Benzodiazepine withdrawal syndrome

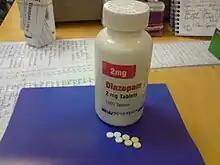
Diazepam is sometimes used in the treatment of benzodiazepine withdrawal.

Benzodiazepine withdrawal syndrome (BZD withdrawal) is the cluster of signs and symptoms that may emerge when a person who has been taking benzodiazepines as prescribed develops a physical dependence on them and then reduces the dose or stops taking them without a safe taper schedule.